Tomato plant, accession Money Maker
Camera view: bottom (45 deg); turntable rotation: 30 degrees
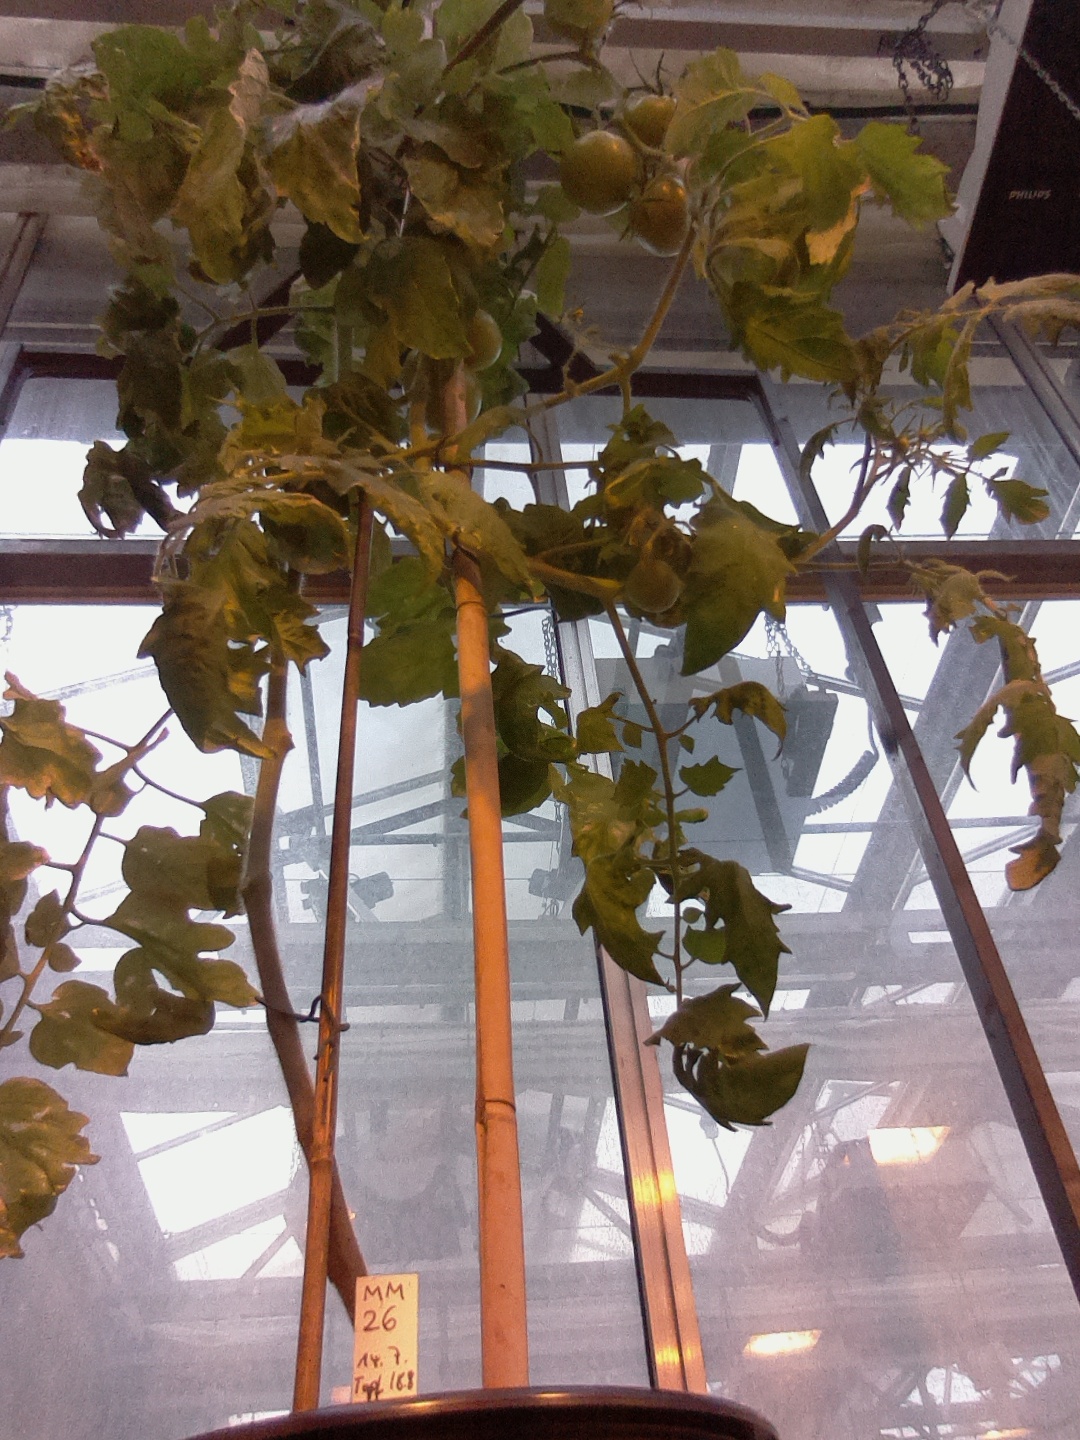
BBCH growth stage 78: 80% -90% of final fruit size